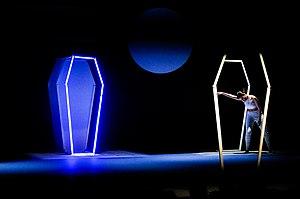
La situation des personnes LGBT+ en Tunisie est difficile car ils doivent faire face à des lois et une société particulièrement transphobe et homophobe, avec l'article 230 du Code pénal qui prévoit jusqu'à trois ans de prison pour un rapport sexuel entre adultes consentants et l'impossibilité de changement de statut civil pour les personnes trans. La vie communautaire est limitée à de la protection contre les persécutions légales.